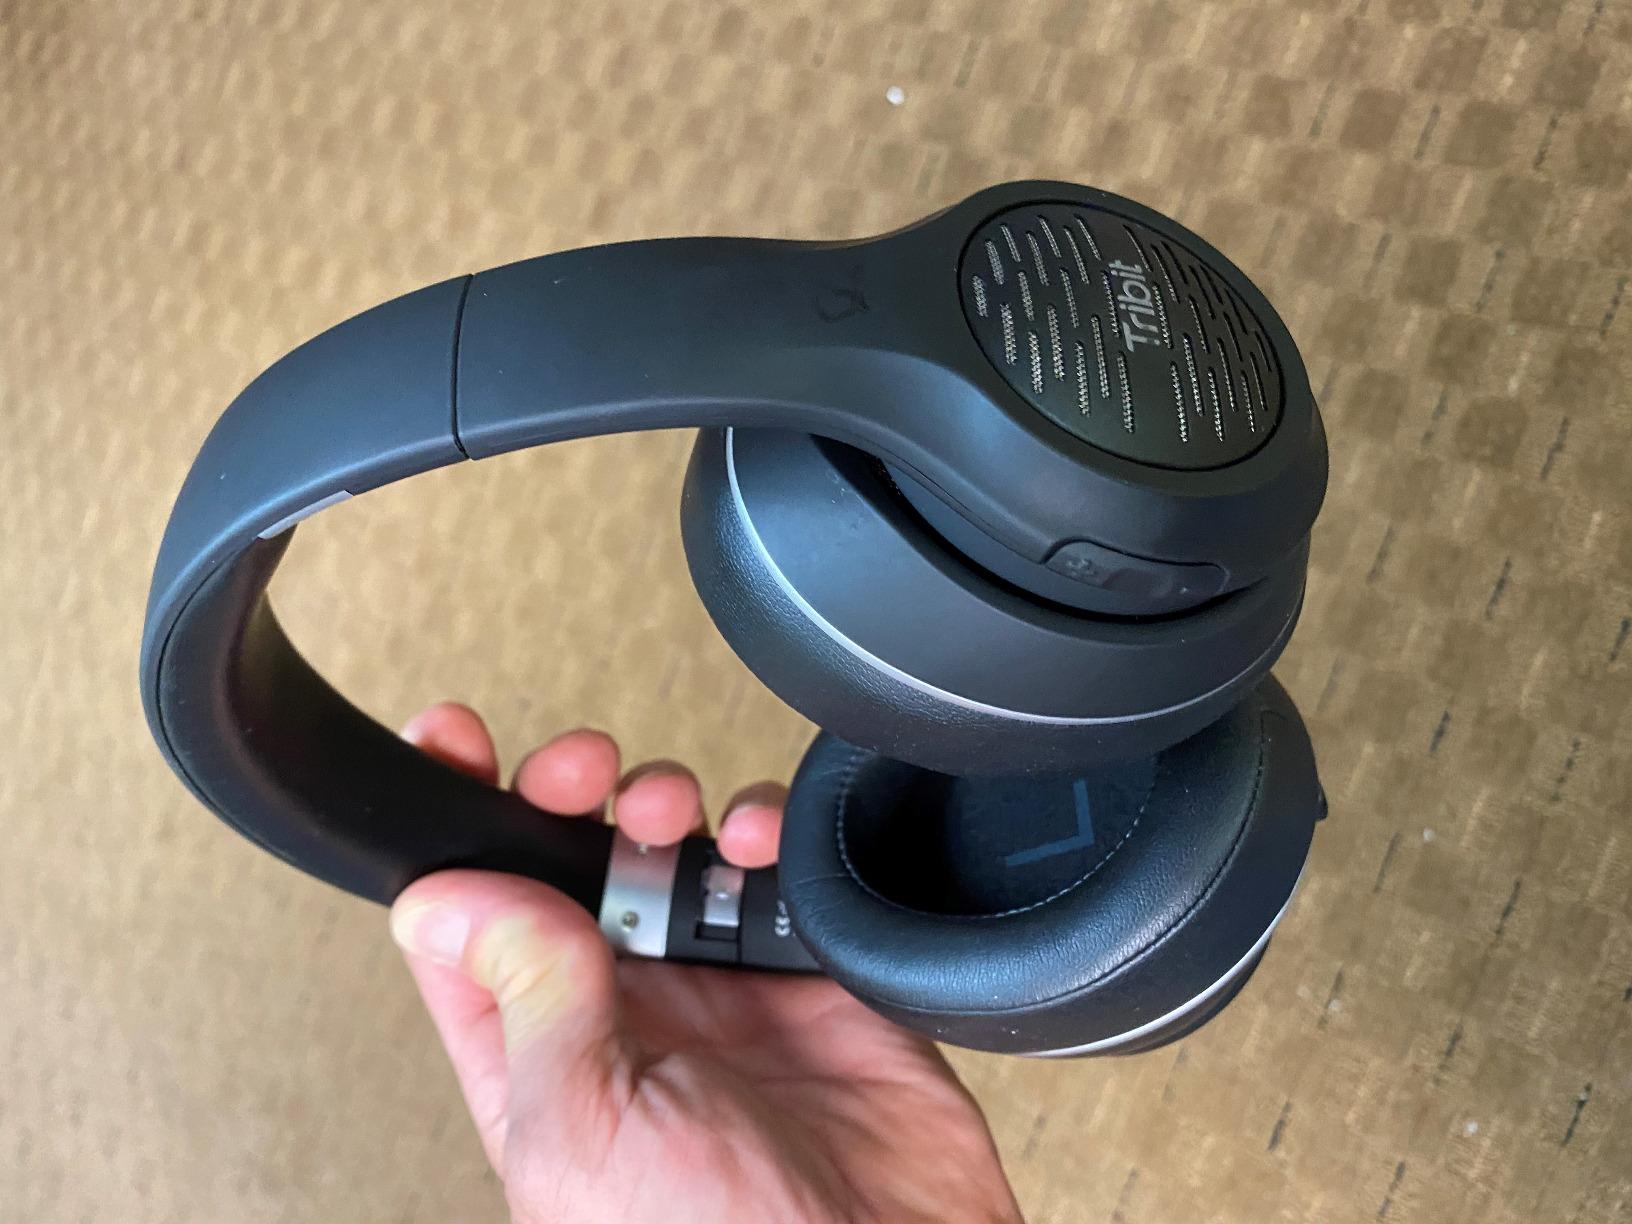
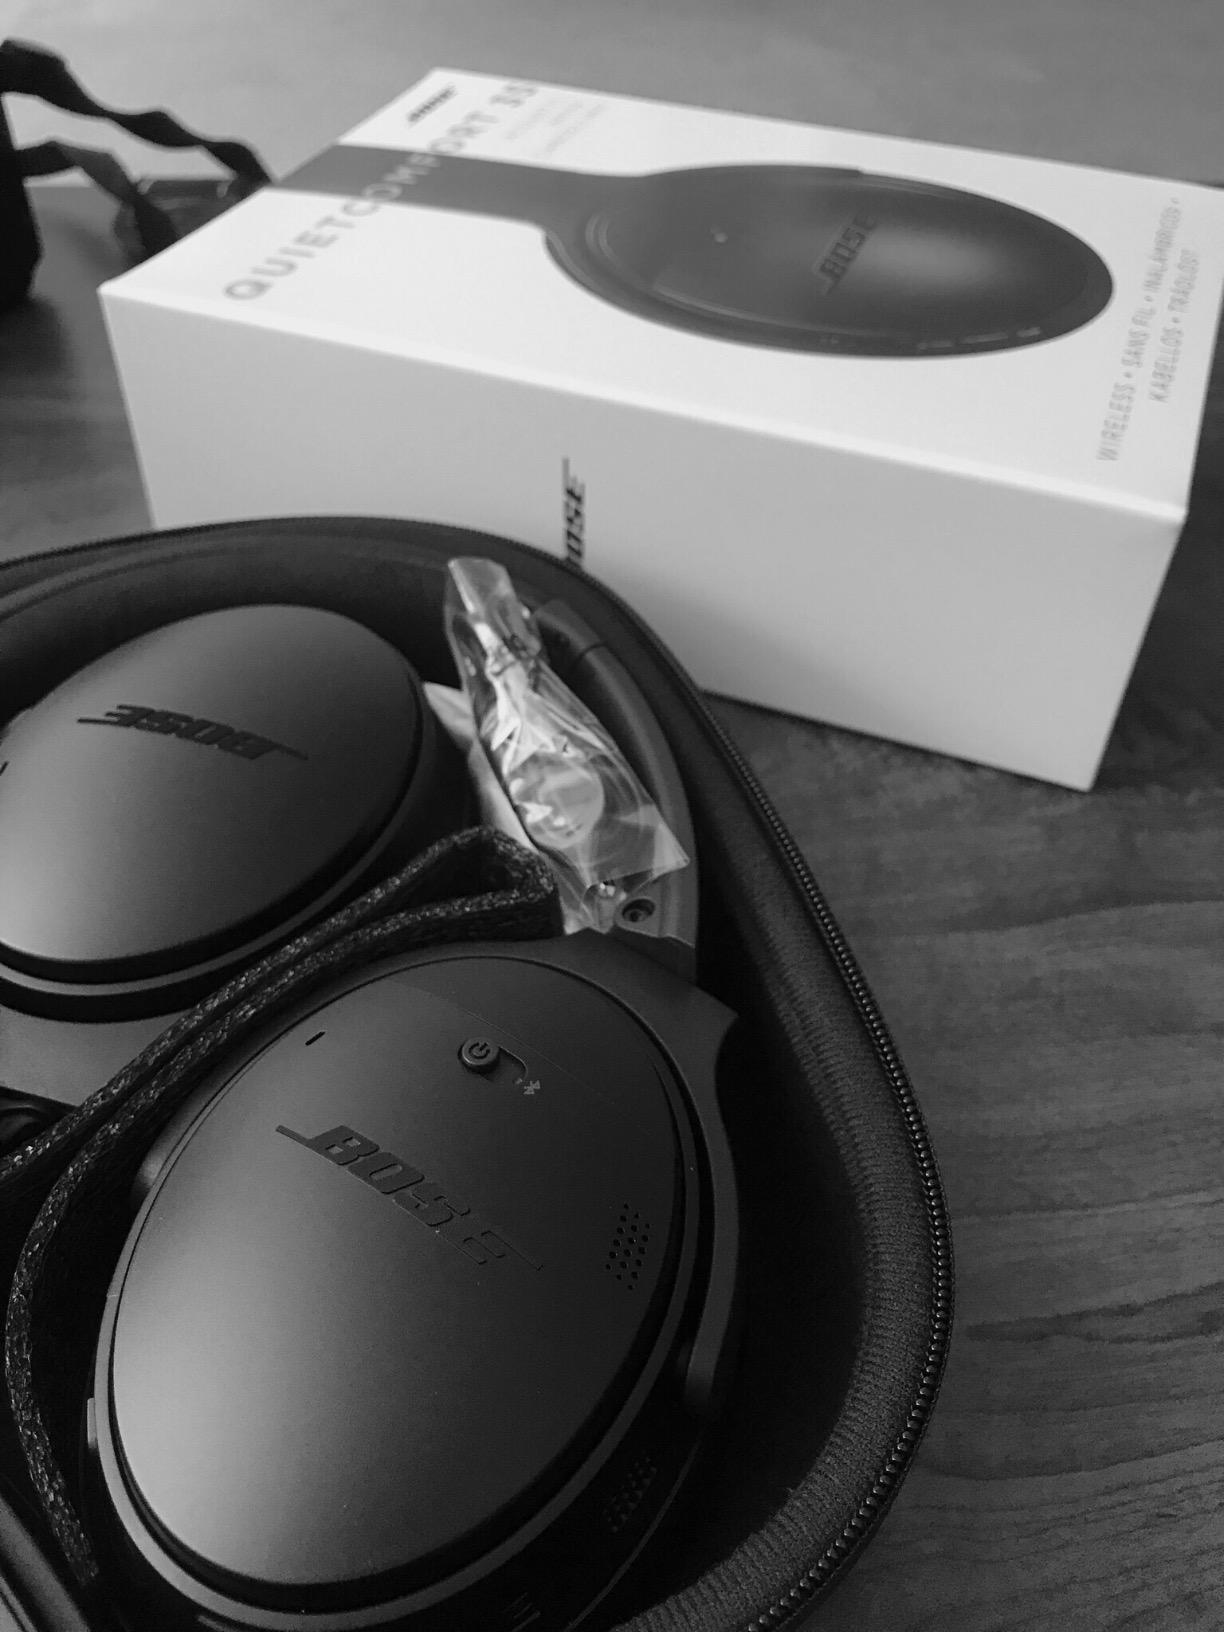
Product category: headphones
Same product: no